Léon Gaumont

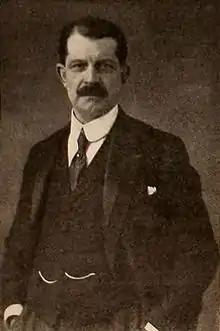
Gaumont in June 1920

Léon Ernest Gaumont (10 May 1864 – 10 August 1946) was a French inventor, engineer, and industrialist who was a pioneer of the motion picture industry. He founded the world's oldest operating film studio, Gaumont, and worked in partnership with Solax Studios.